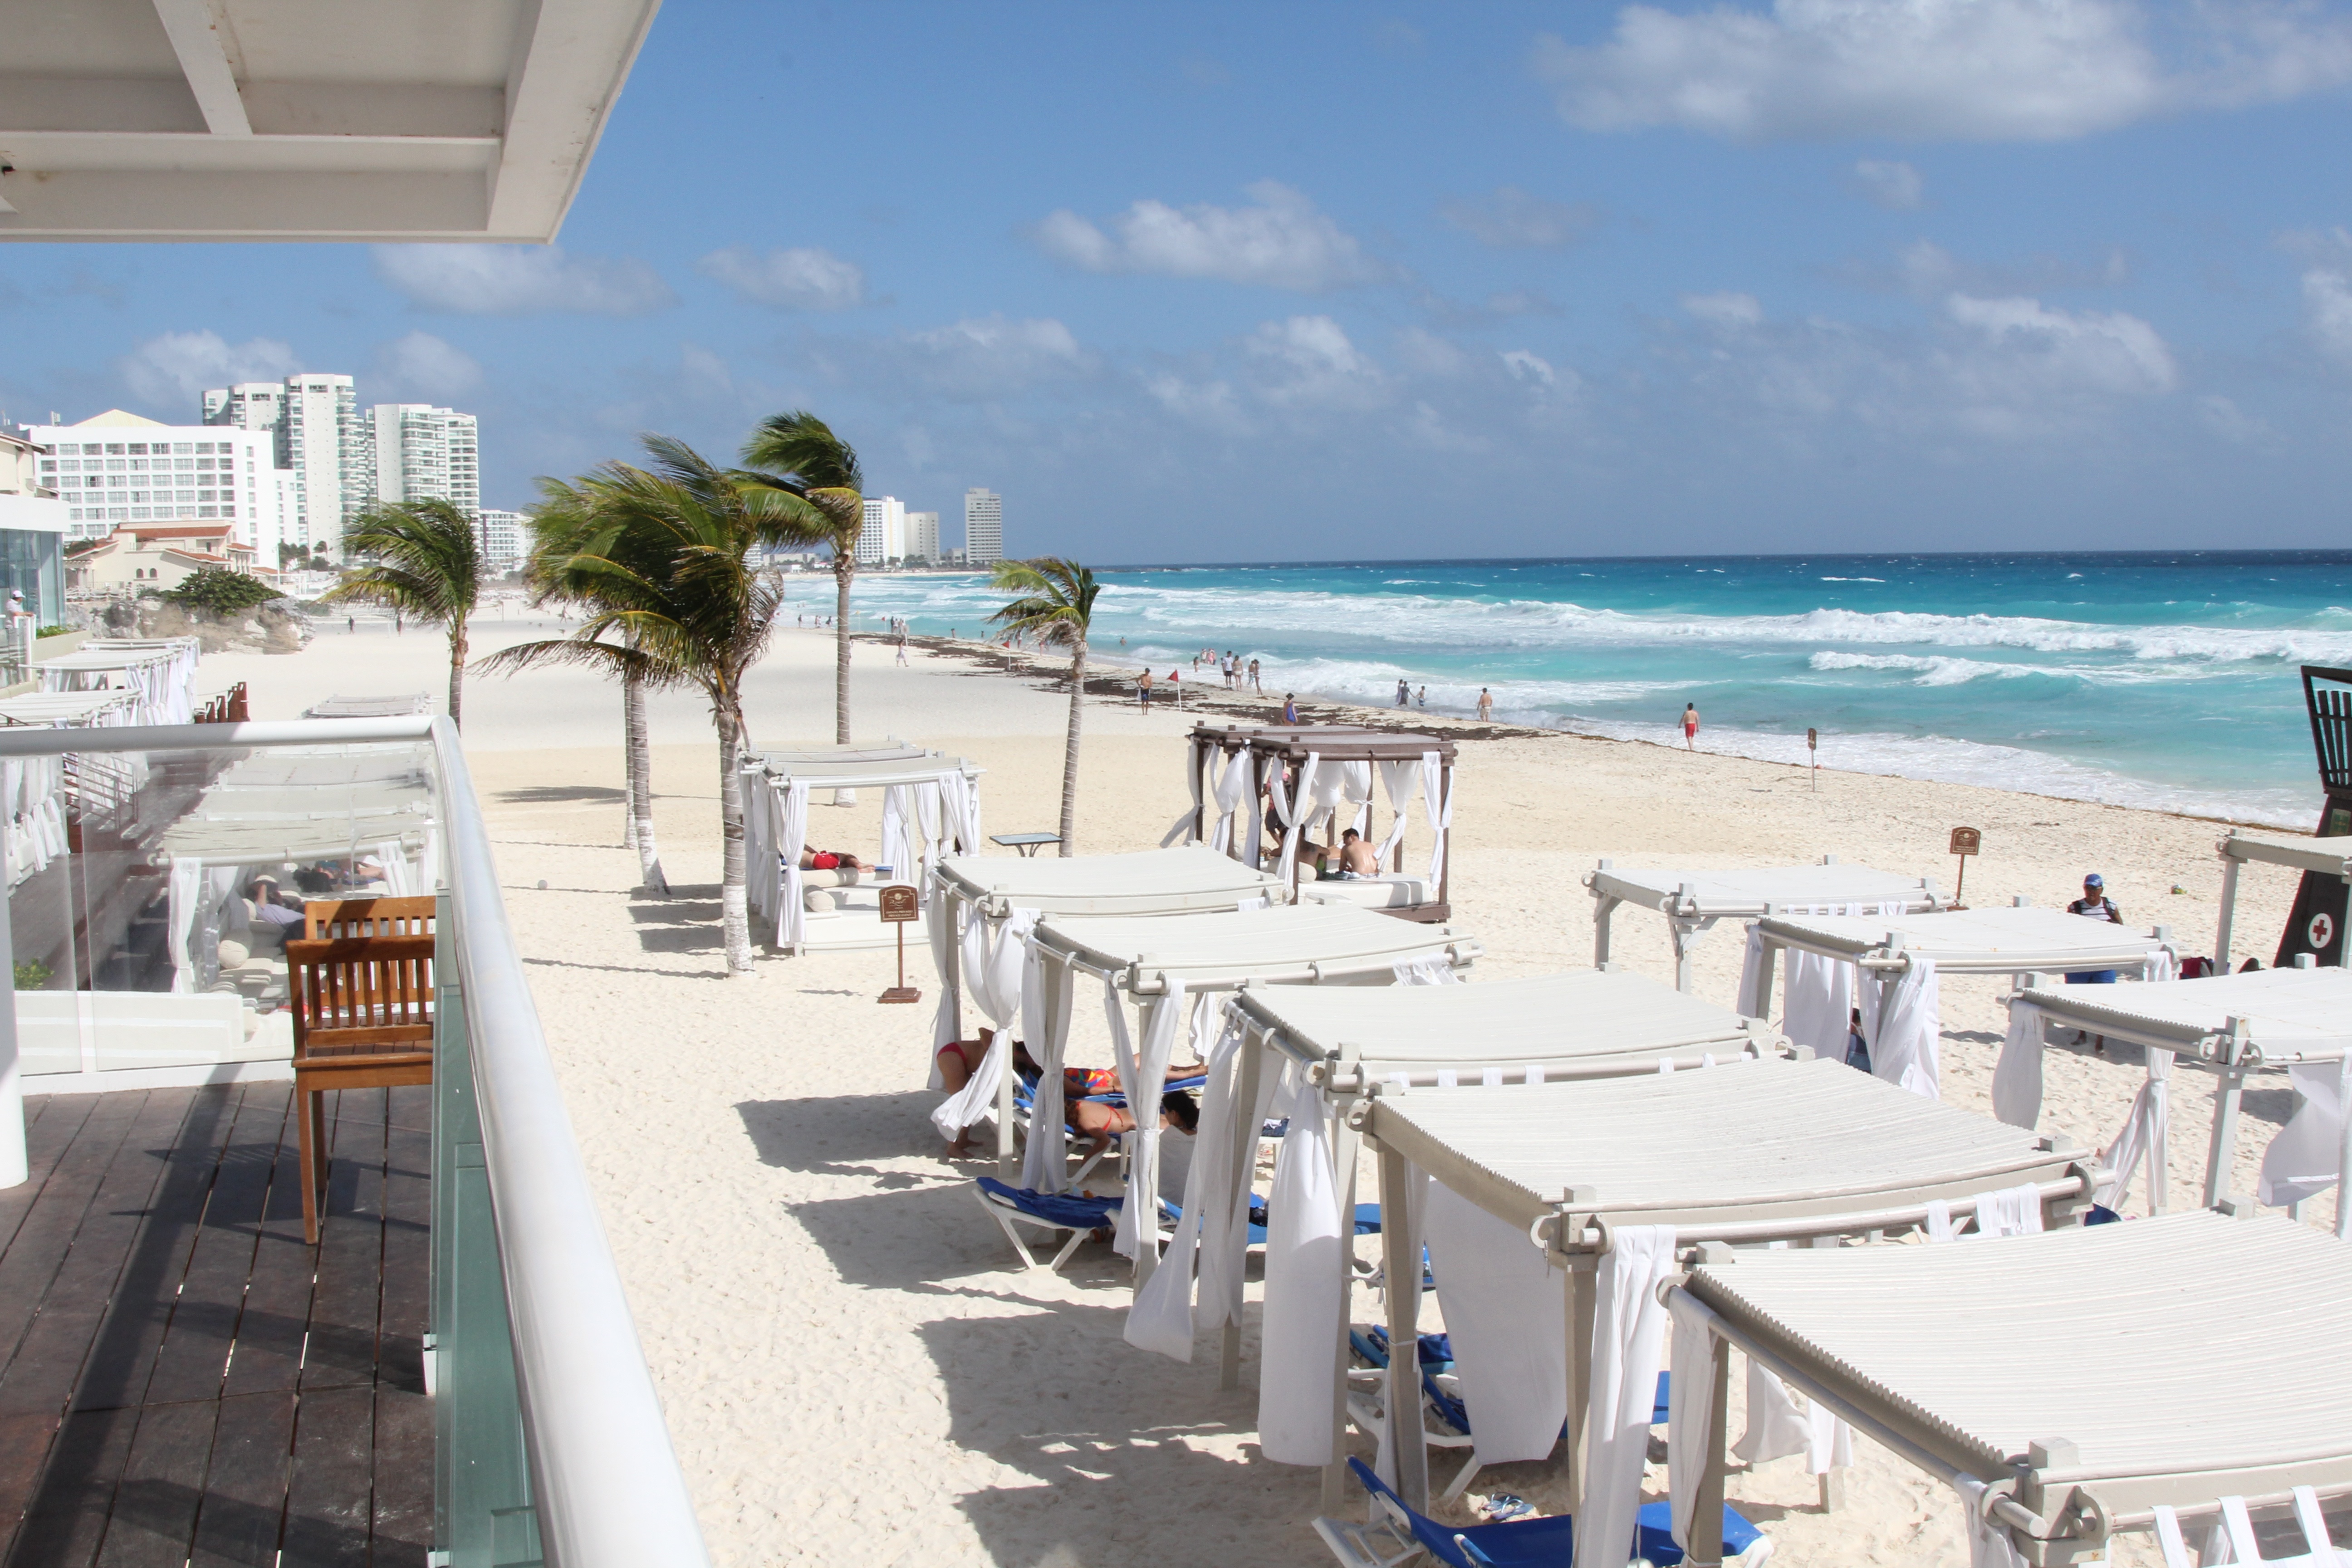
beach, sea, dock, vacation, marina, leisure, resort, caribbean